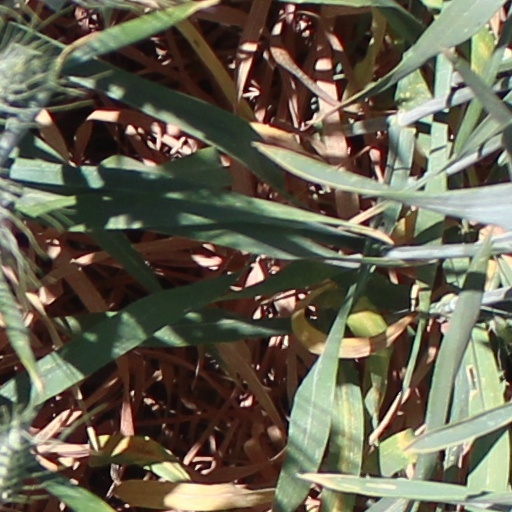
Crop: wheat